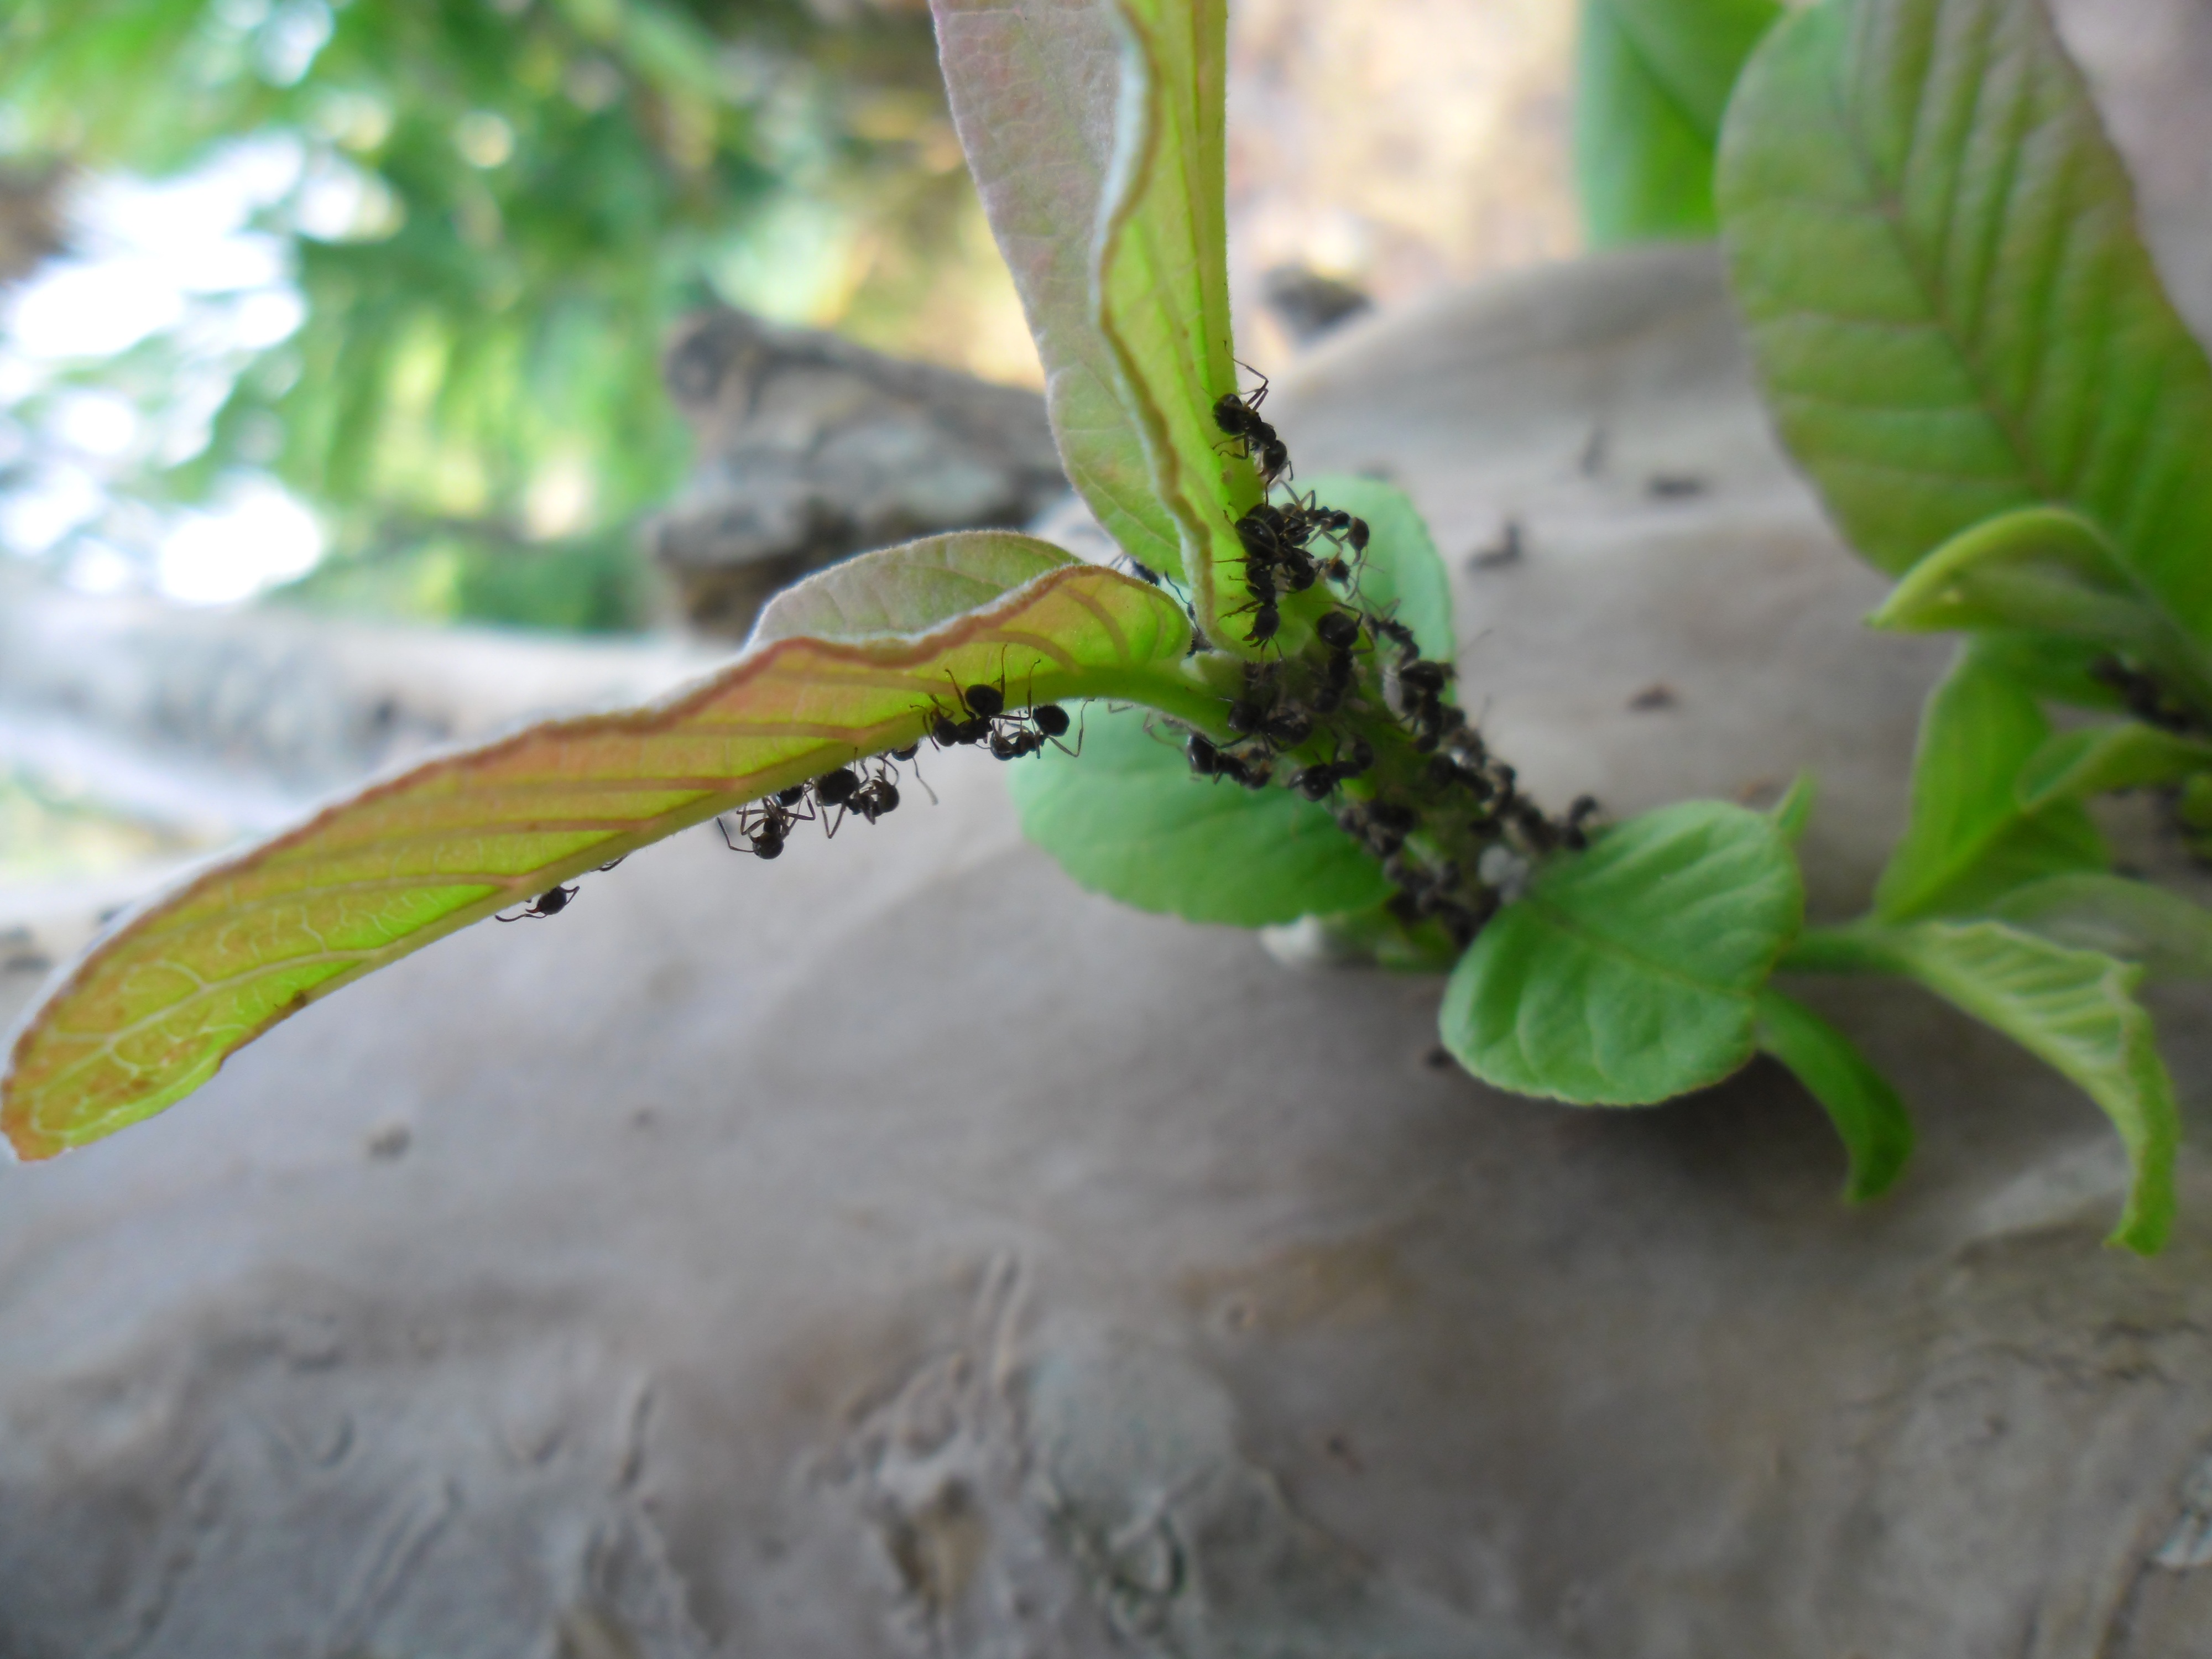
plant, leaf, flower, green, produce, insect, flora, ants, macro photography, flowering plant, land plant